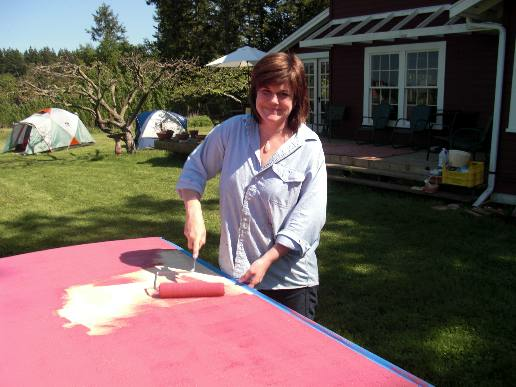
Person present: Yes